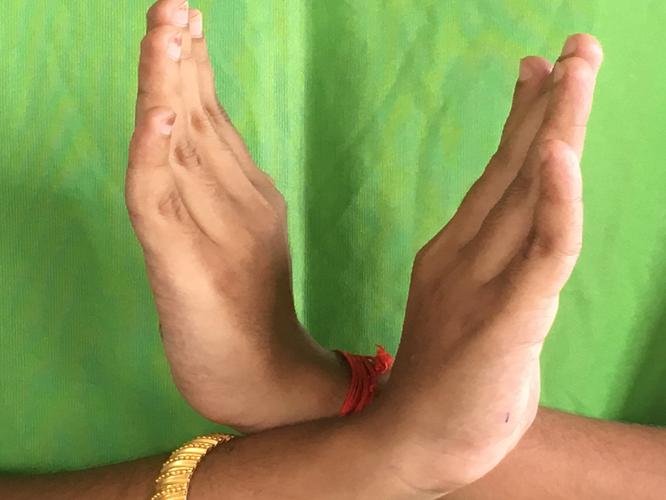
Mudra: Swastikam
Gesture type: double_hand